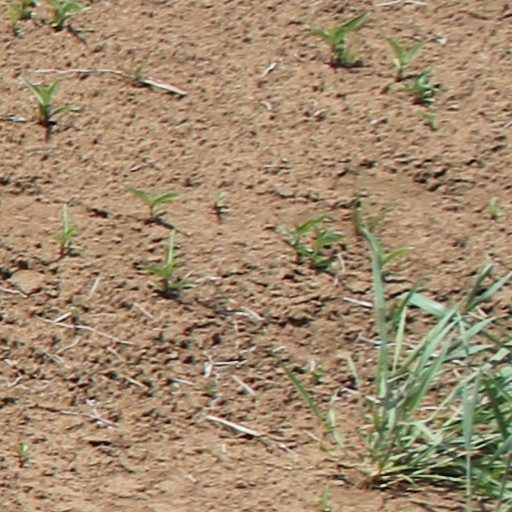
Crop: wheat